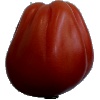
Label: tomato_heart